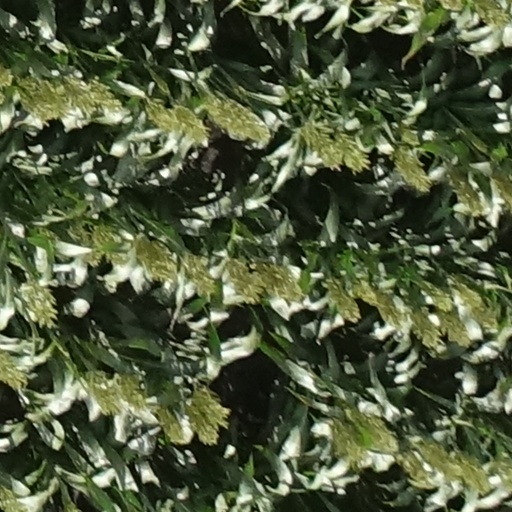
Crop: sorghum